Walford Bodie

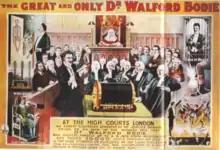
Lithograph of 1909 trial

Despite his success, including his "The Bodie Book" (1905), Bodie's popularity was not met entirely with open arms. His 'cures' and the self-imposed title of 'Doctor' (or M.D.) angered members of the medical profession, and in 1905 he was taken to court for the use of the suffix 'M.D' by the Medical Defence Union. Bodie claimed that he had inadvertently left off the suffix 'USA' and was given a slap over the wrist. What he didn't tell the court, though, was that he'd purchased his 'USA doctorate' from a dentist in Bradford. In the 1906 'Leeds Court Case,' Justice Grantham summed up in his favour, as follows (in part):